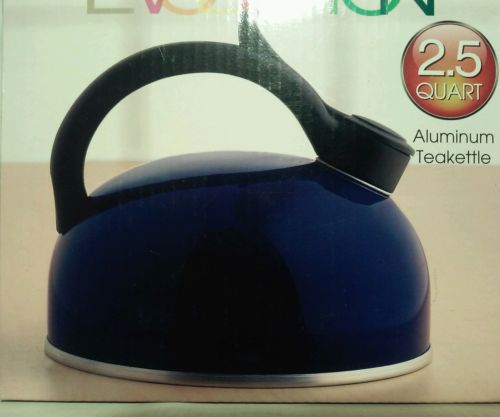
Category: kettle